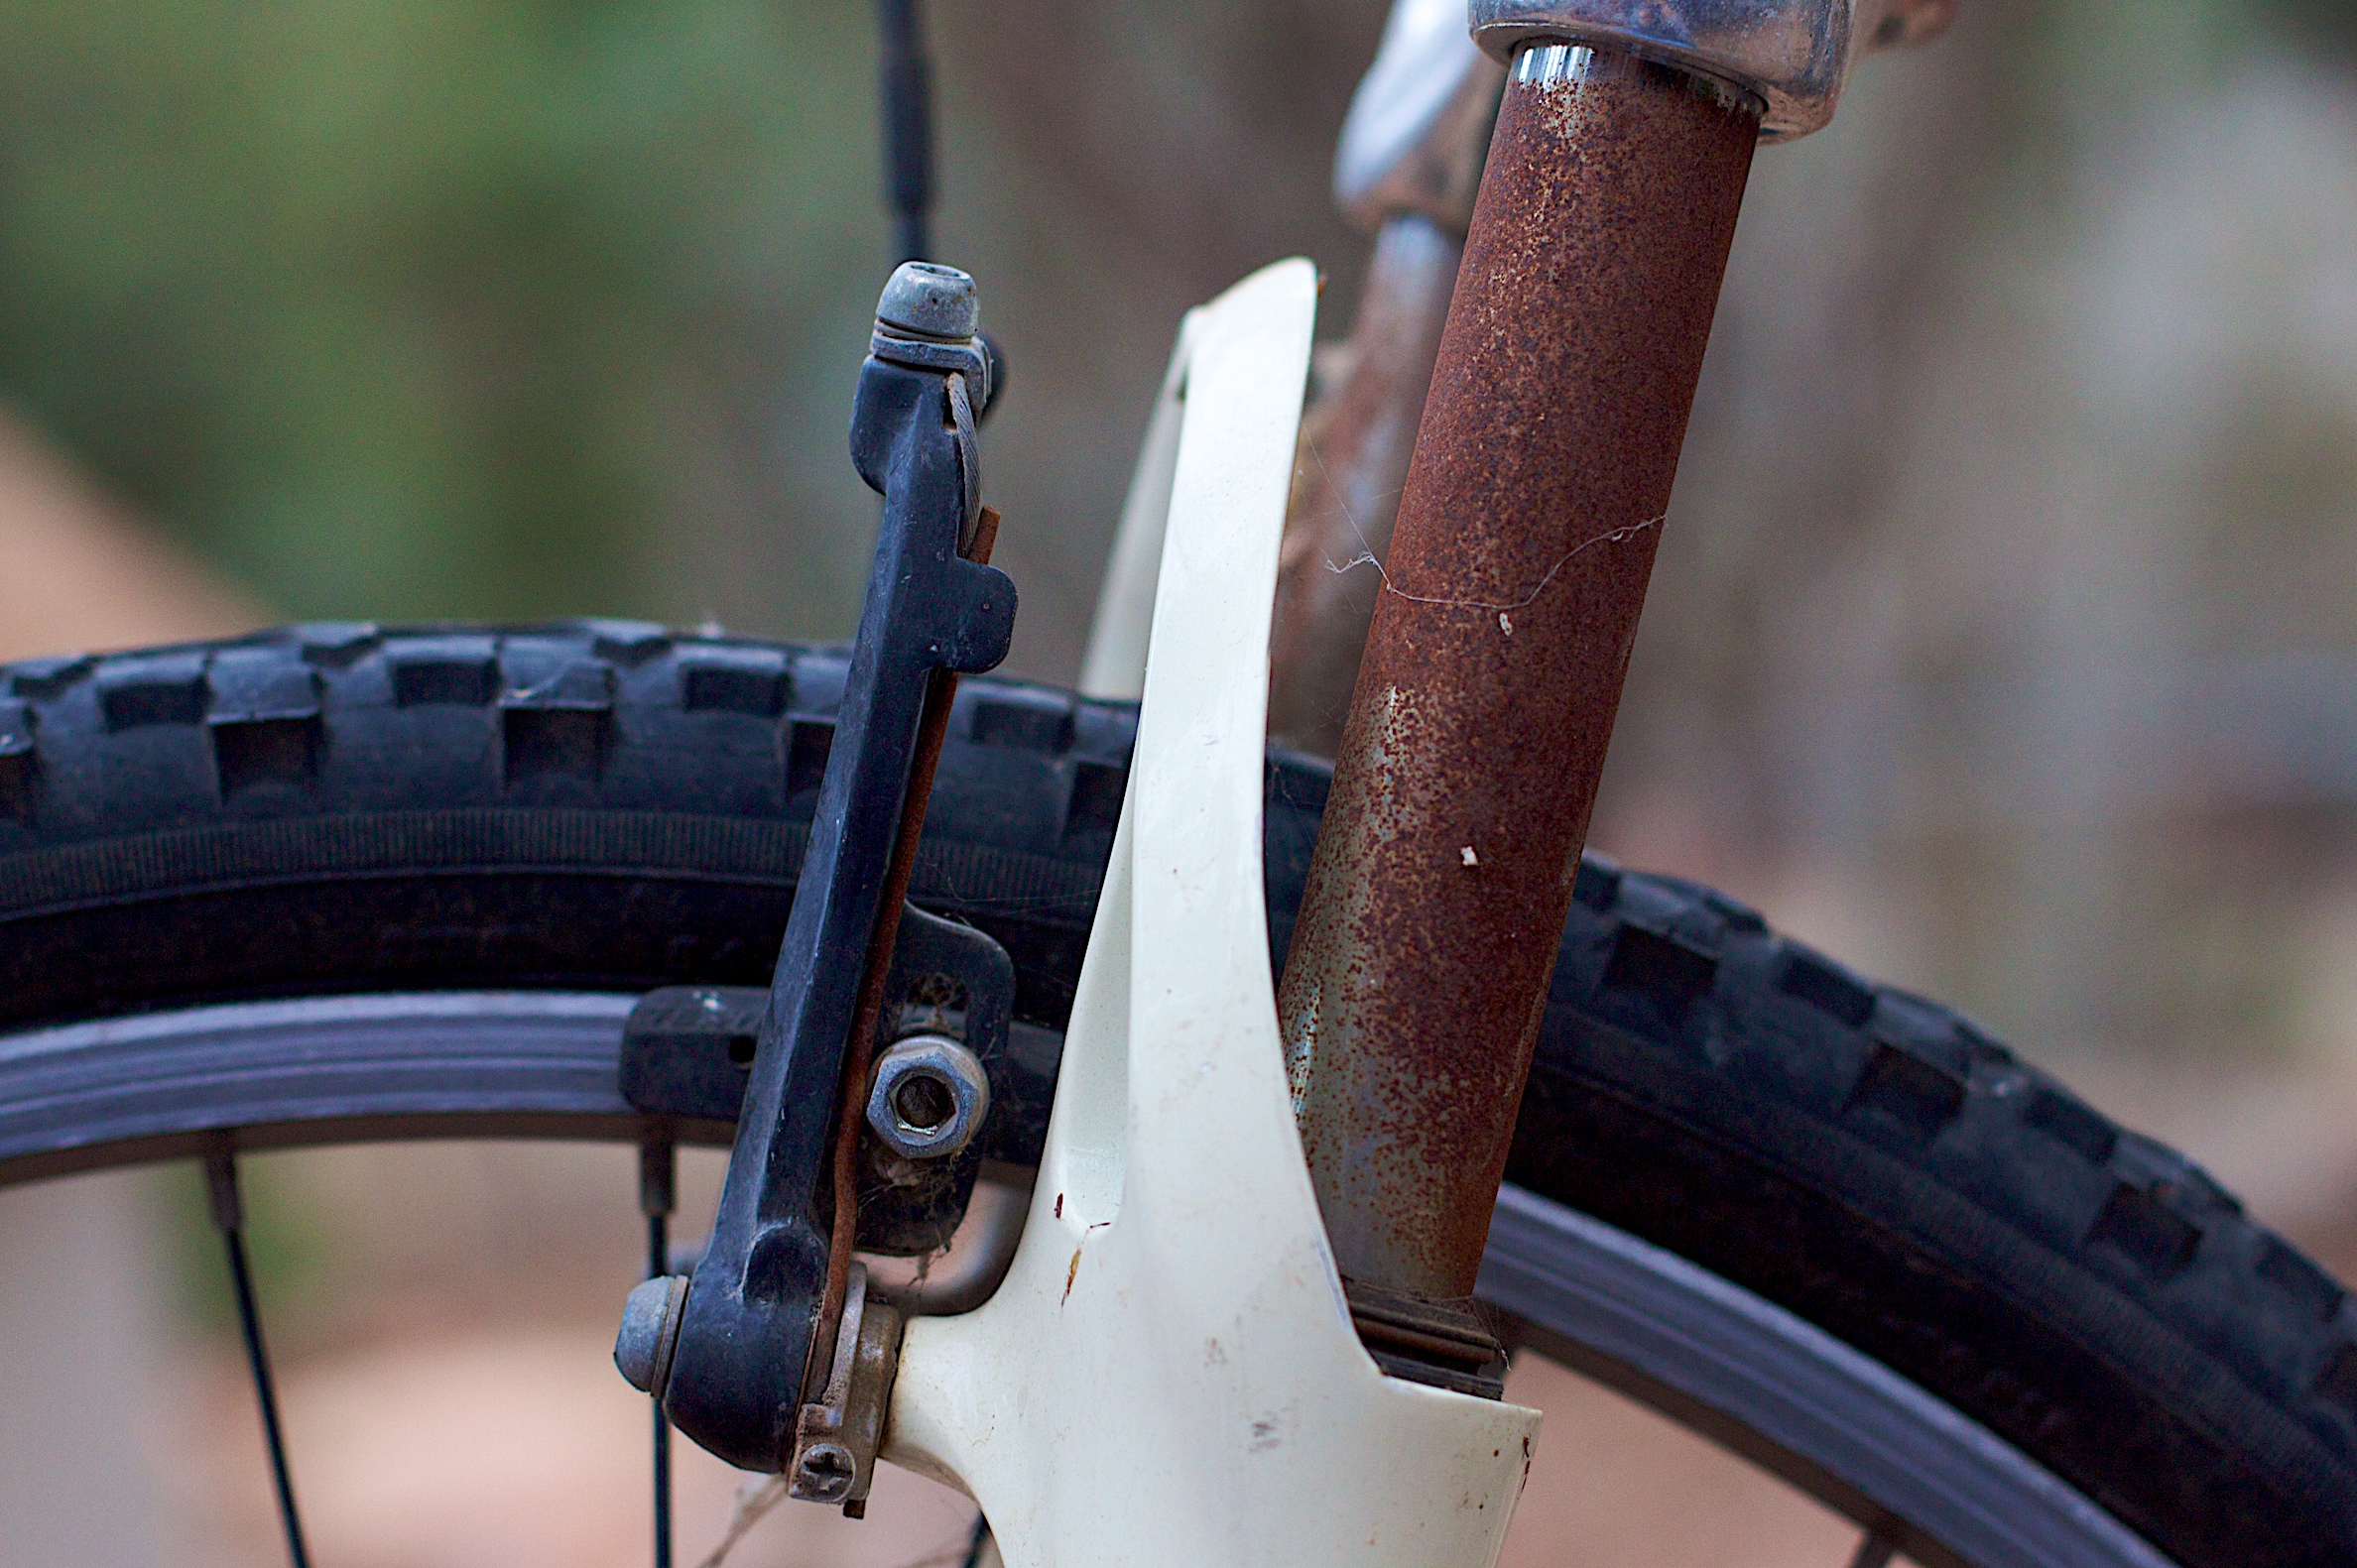
wheel, bicycle, bike, rust, vehicle, tire, sports equipment, mountain bike, close up, land vehicle, automotive tire, road bicycle